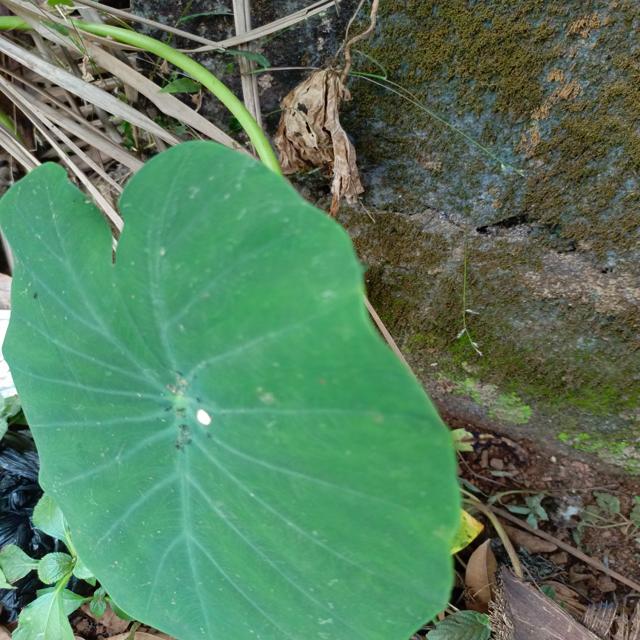
Label: Early_Blight